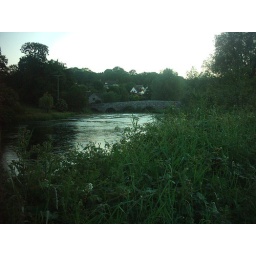
Crawford bridge over river Stour